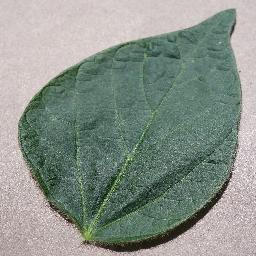
Label: Soybean___healthy